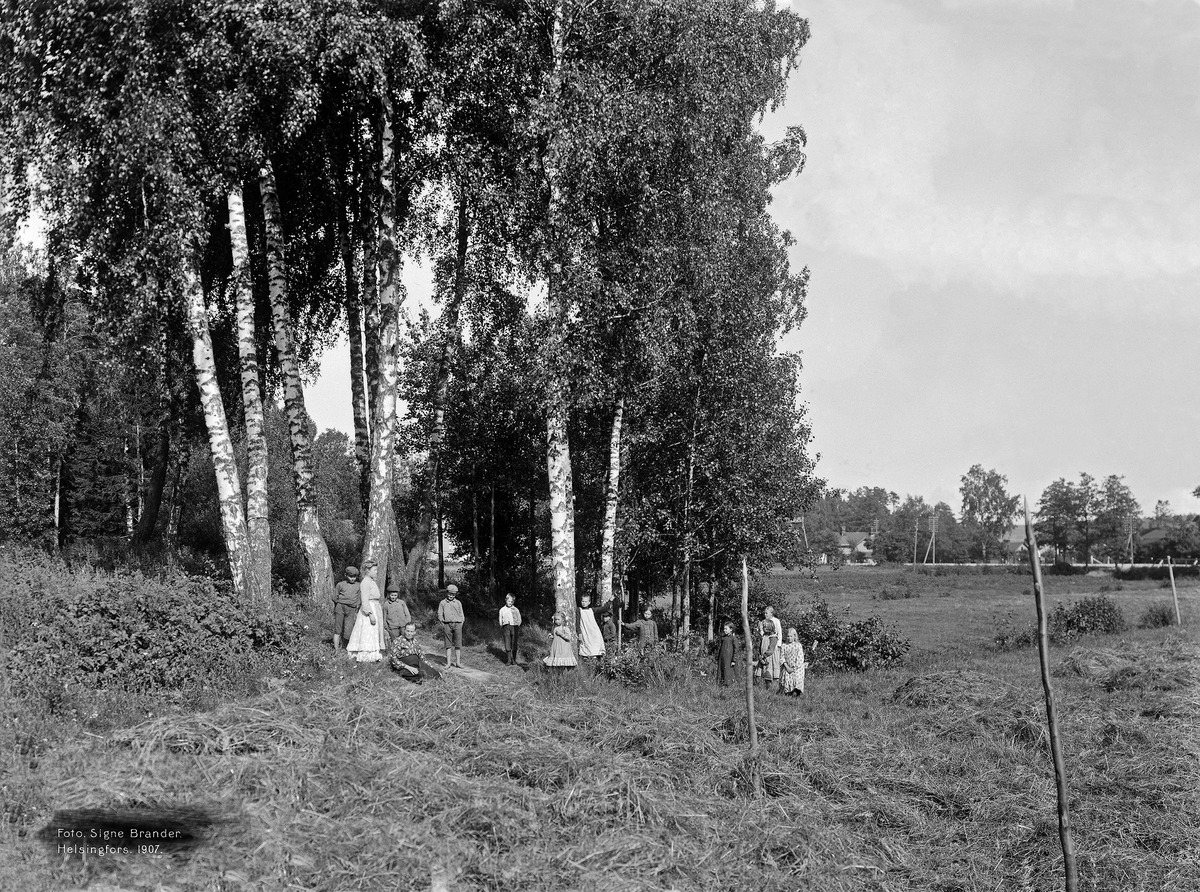
Toukoniitty
sisällön kuvaus: Toukoniitty.  Nykyisen Kumtähdenkentän tienoilla. mustavalkoinen
Kuvaaja: Brander, Signe, valokuvaaja
Ajankohta: kuvausaika 1907
Paikka: Suomi, Uusimaa, Helsinki, Toukola Helsinki
Aiheet: rakentamattomat alueet, lapset